Marmara Üniversitesi Spor

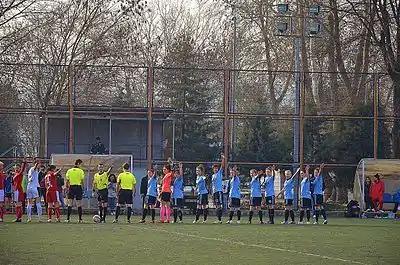
Marmara Üniversitesi Spor squad at a home match in the 2013–14 season.

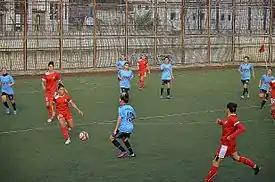
Marmara Üniversitesi Spor (in blue/black kit) at home match against Konak Belediyespor in the 2013–14 season.

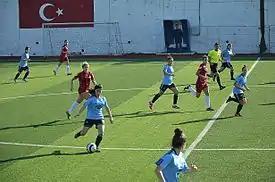
Marmara Üniversitesi Spor (in blue/black kit) at away match against Ataşehir Belediyespor in the 2013–14 season.

Marmara Üniveritesi Spor Women's Football is a women's football team based in Istanbul playing in the Turkish Women's First Football League. It was established in 2003 as part of the multi-sport Marmara Üniversitesi Sports Club at the Physical Education and Sports College of Marmara University.